Red Jammers

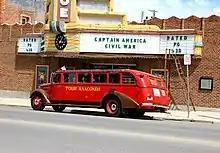
Red Jammer replica (ex-Yellowstone) 1936 White 706 in Anaconda, Montana in 2016

Bus no. 98 was driven to Michigan for inspection by Ford Motor Company in February 2000; Ford, which made a donation of $6.5 million to renovate the fleet, used no. 98 as a renovation prototype, with the cost for the pilot renovation to be shared between Ford and the park's concessionaire. The updated no. 98 debuted at Lake McDonald Lodge on June 21, 2001; a second prototype, no. 105, was rebuilt using a smaller Ford E350 chassis. The cost of restoring no. 98 was , of which Ford paid $177,000; subsequent restoration costs were reduced to per bus.